Woman's World (1967 film)

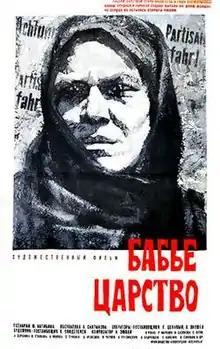

Woman's World is a 1967 war film directed by Alexey Saltykov. The film was a box-office leader in the USSR in the year 1968, fourth place 49.6 million viewers.